Helge Zimdal

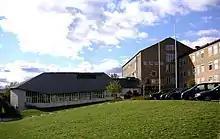
Södermalm's higher general curriculum for girls in Stockholm

Helge Zimdal was an honorary architect in Sweden's National Association of Architects (SAR).[8] He became a knight of the Vasa Order in 1949.